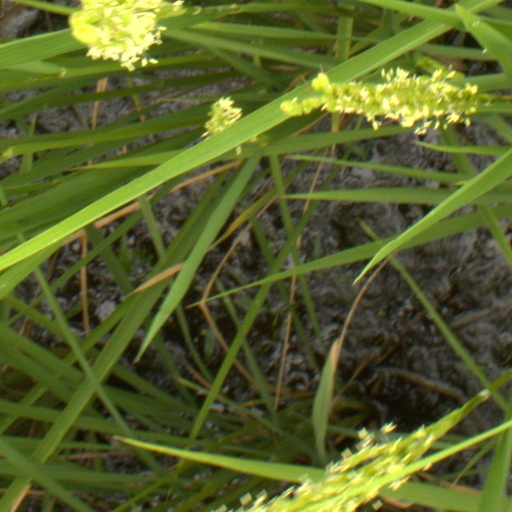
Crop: rice